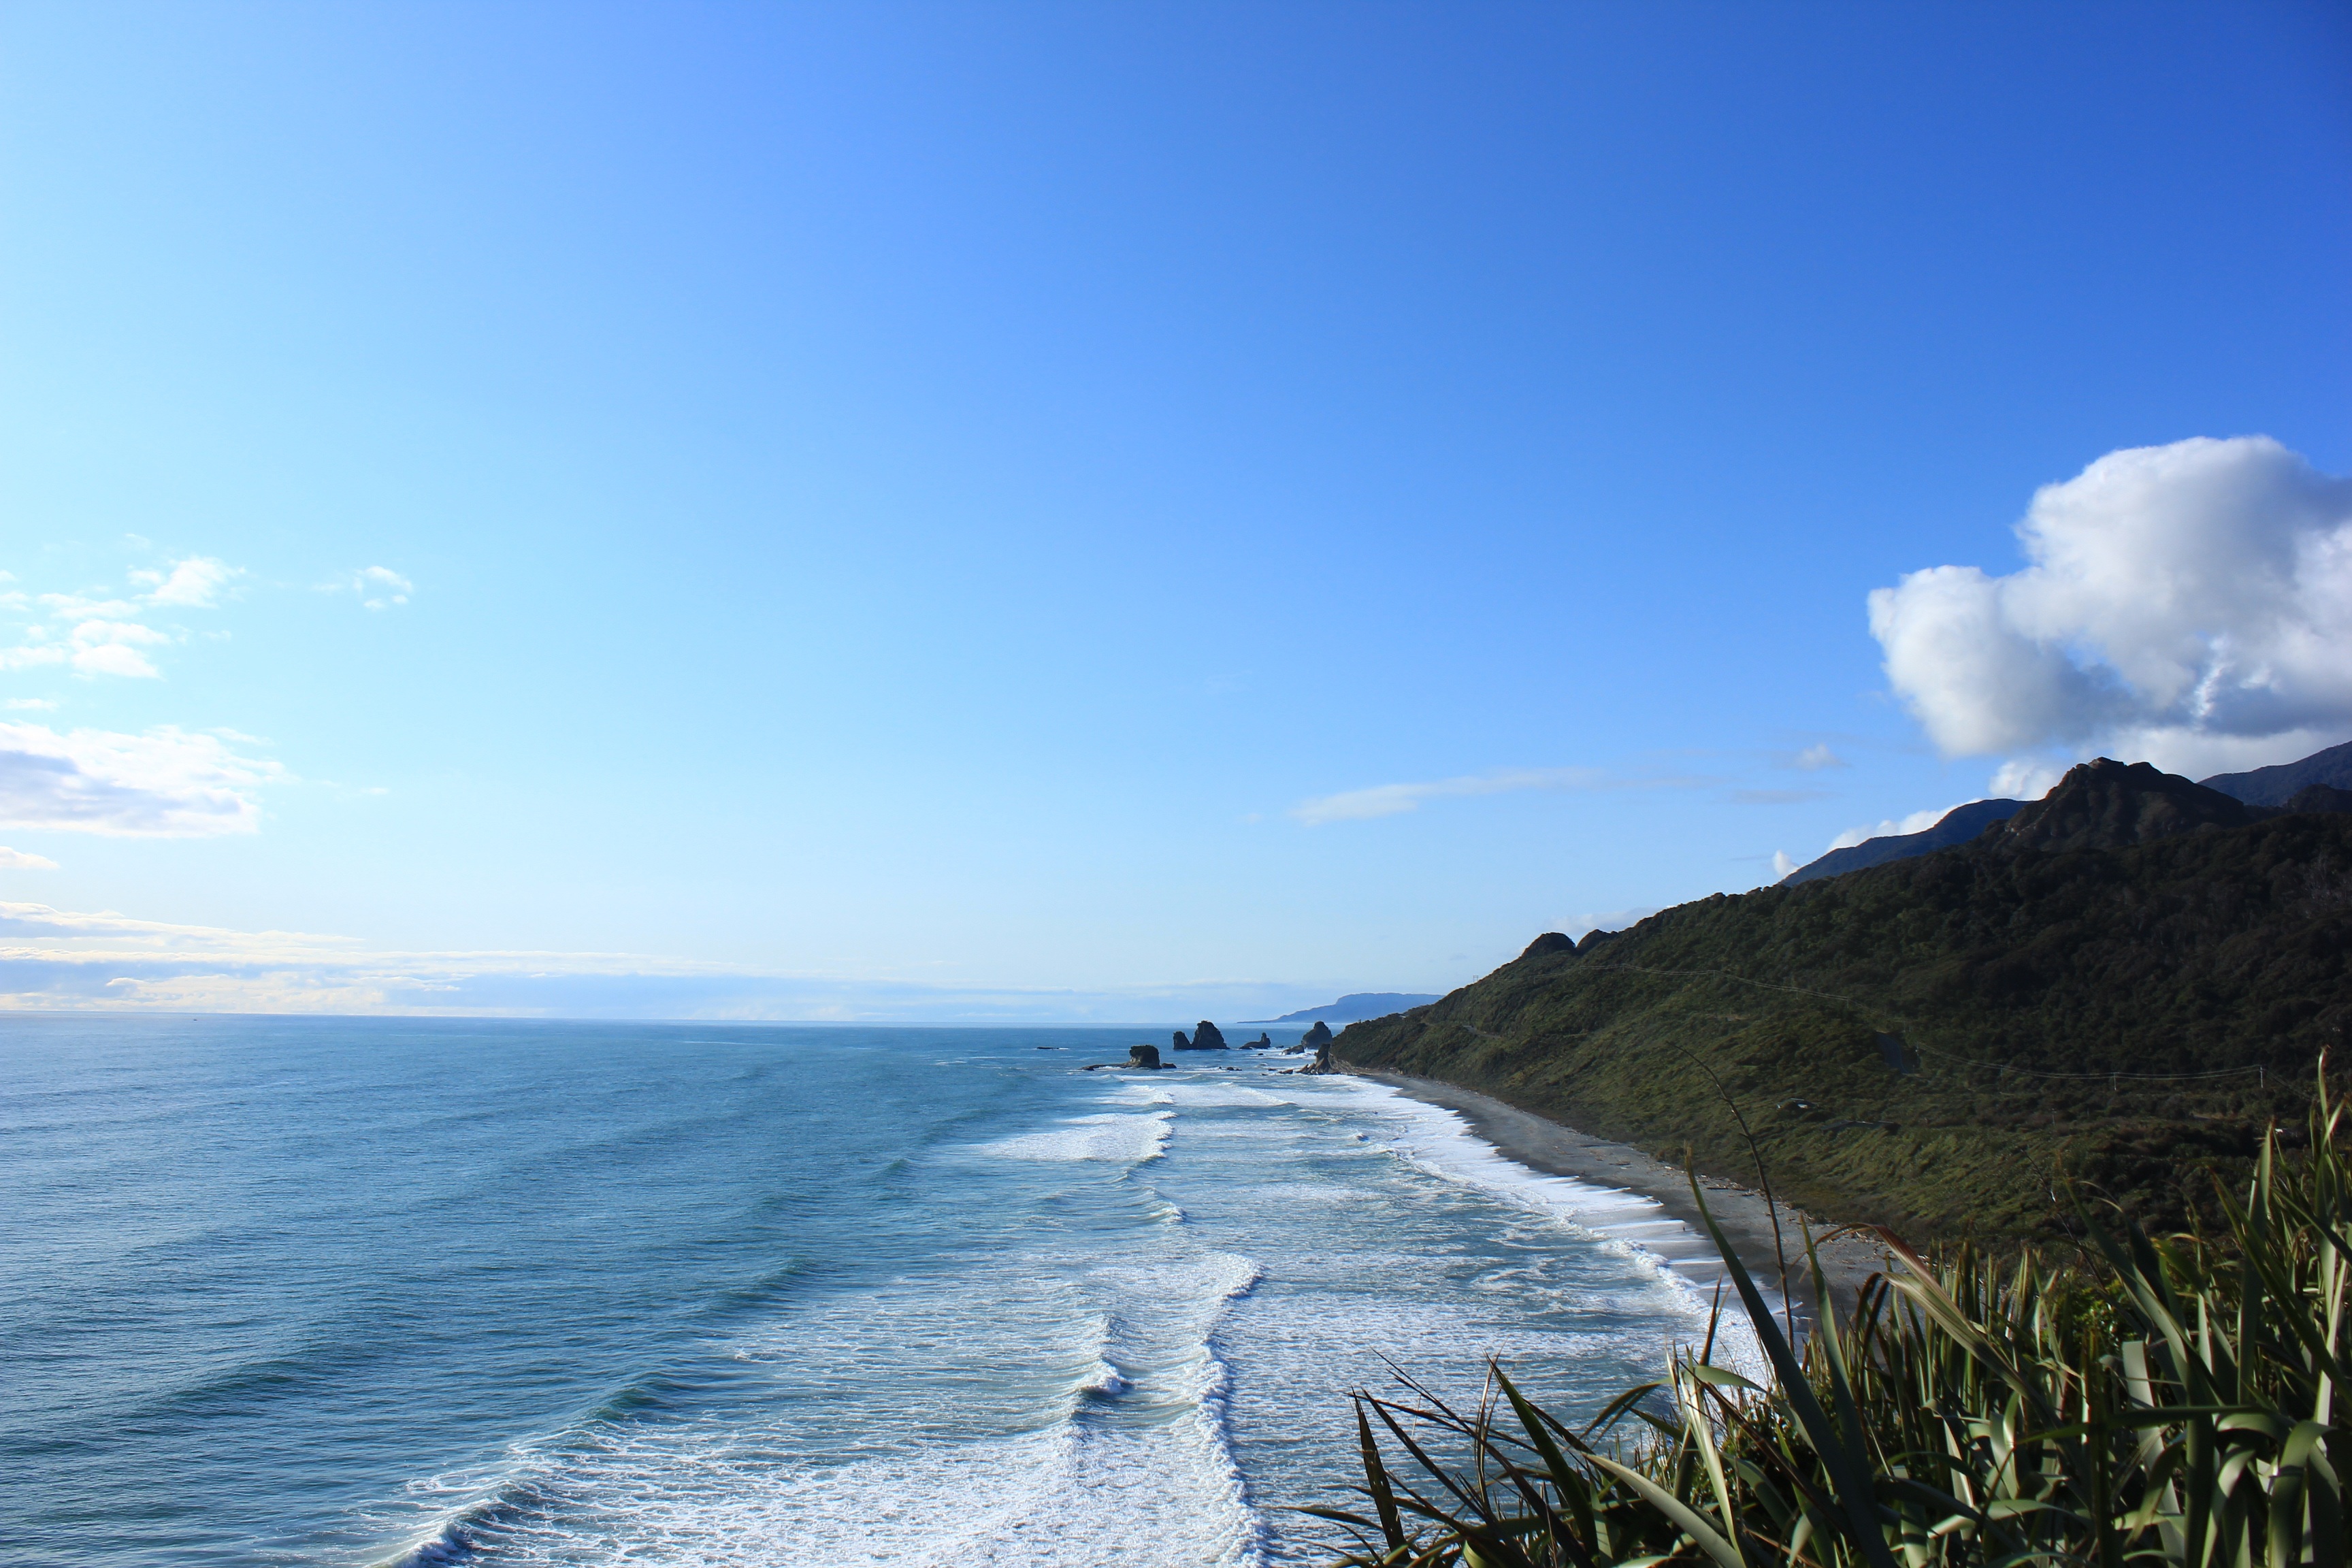
beach, sea, coast, nature, ocean, horizon, cloud, sky, shore, wave, vacation, cliff, cove, bay, terrain, body of water, waves, new zealand, cape, landform, geographical feature